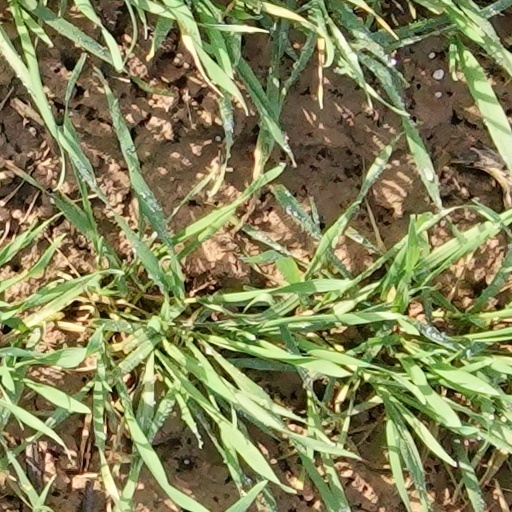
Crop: wheat